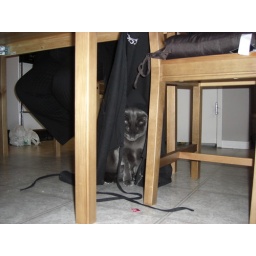
Loki (my grey cat) playing under an Apron at the kitchen table